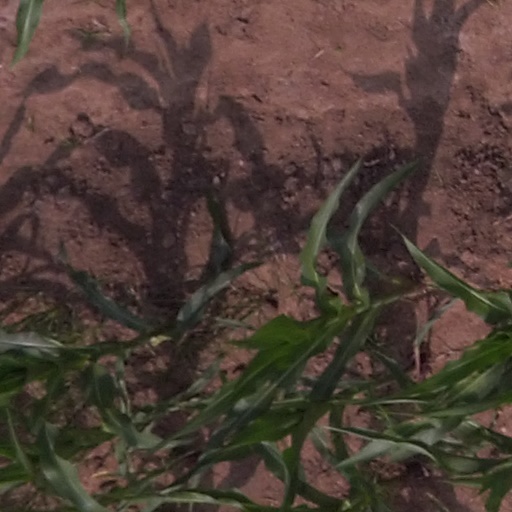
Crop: maize; corn